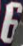
Number: 6